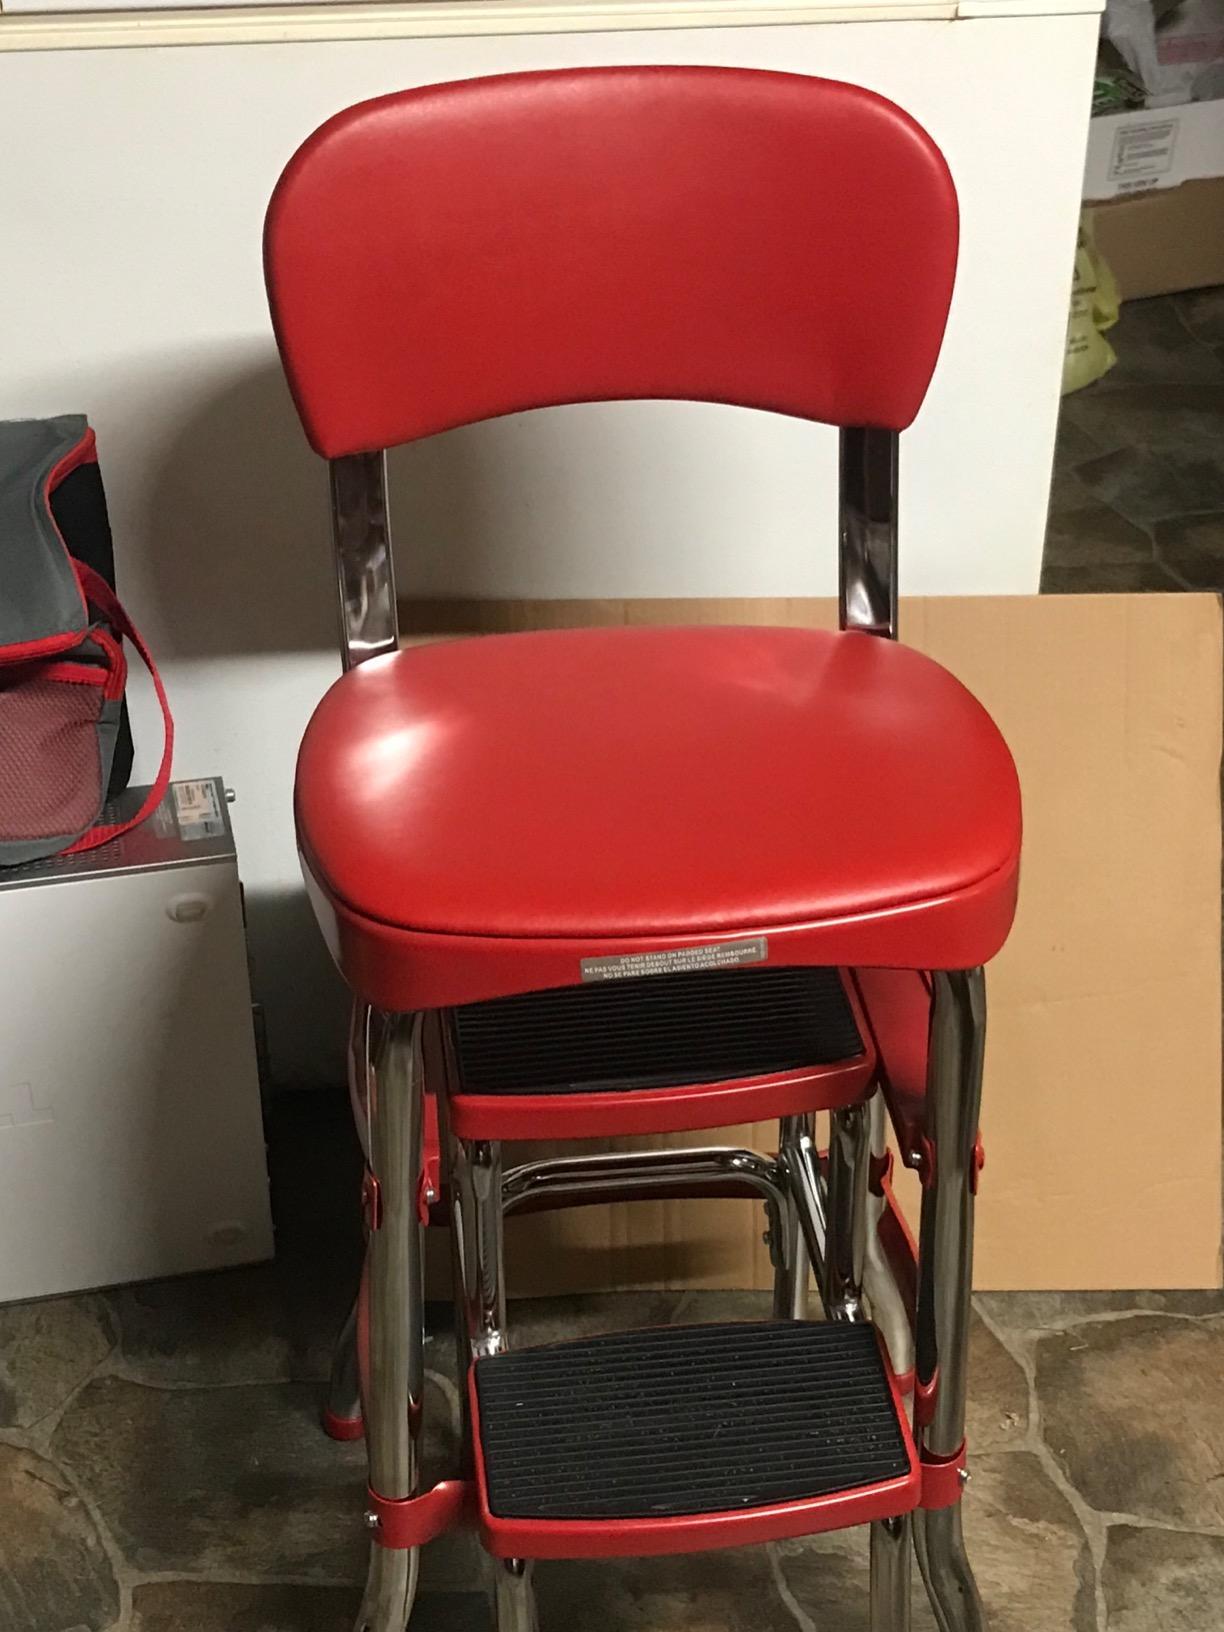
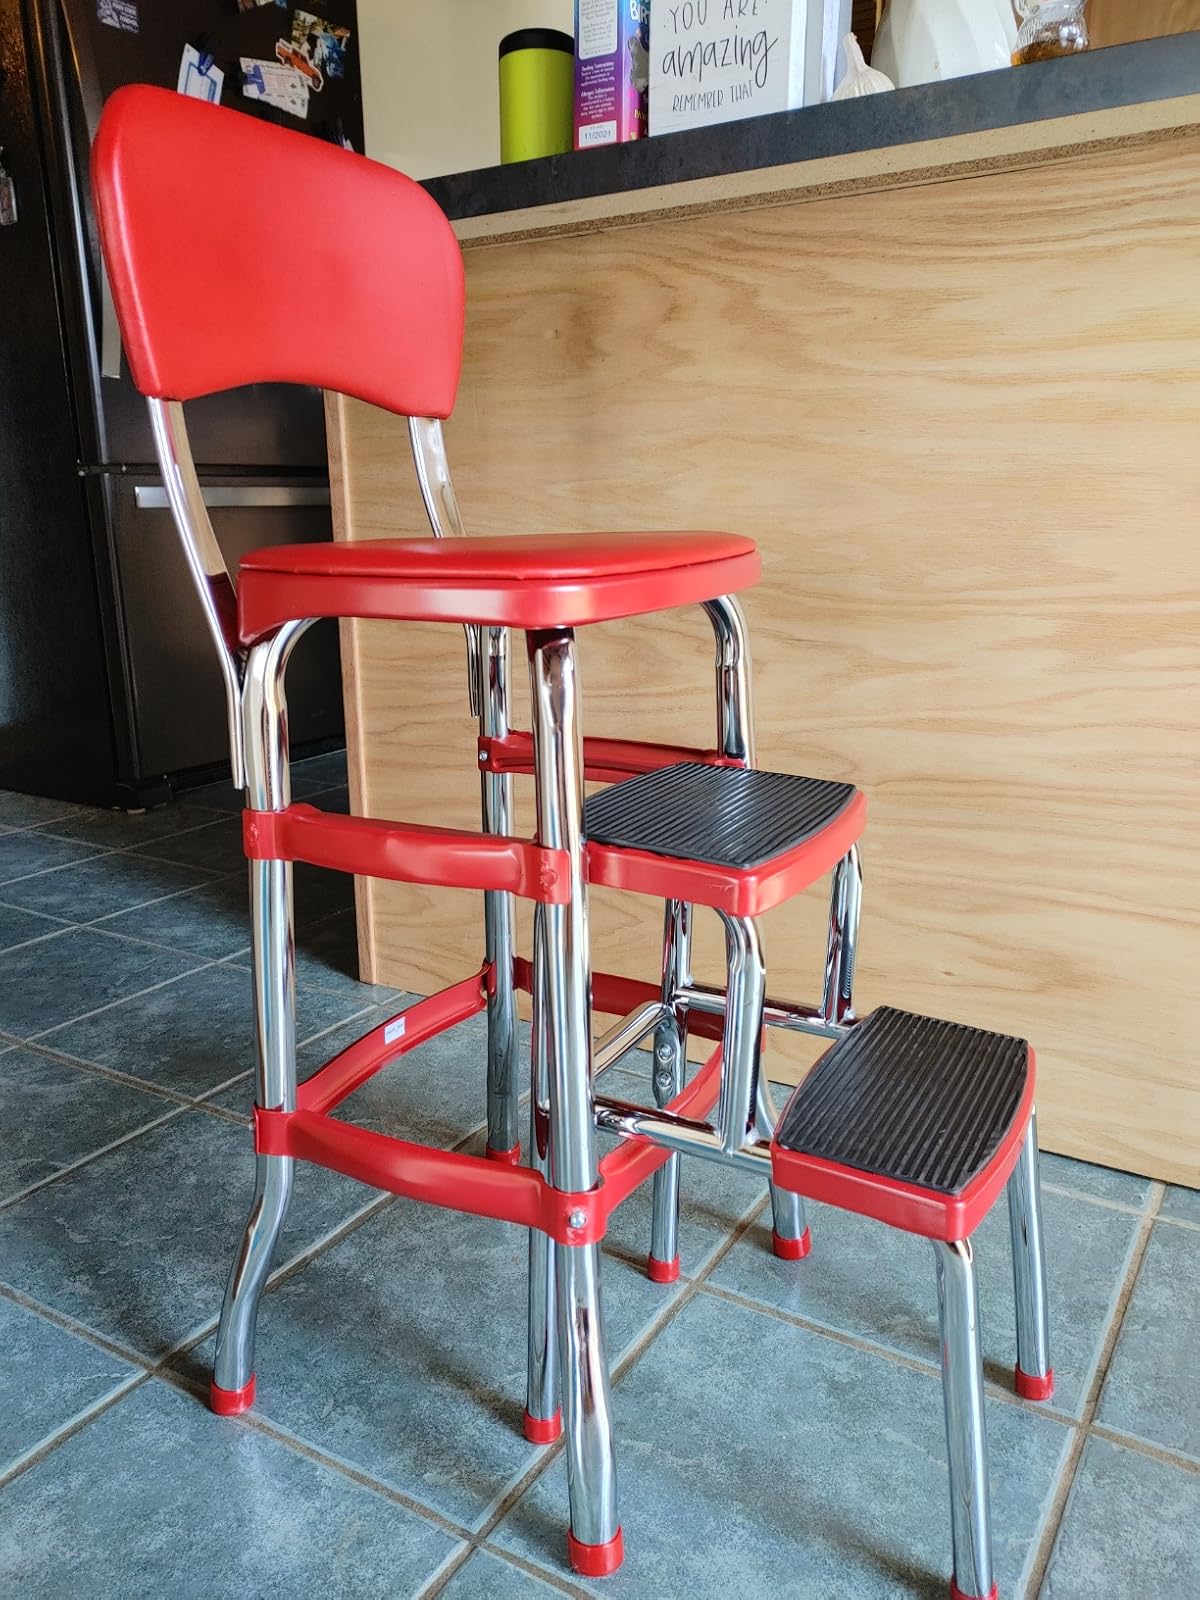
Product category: items_chair
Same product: yes